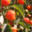
Label: sweet_pepper